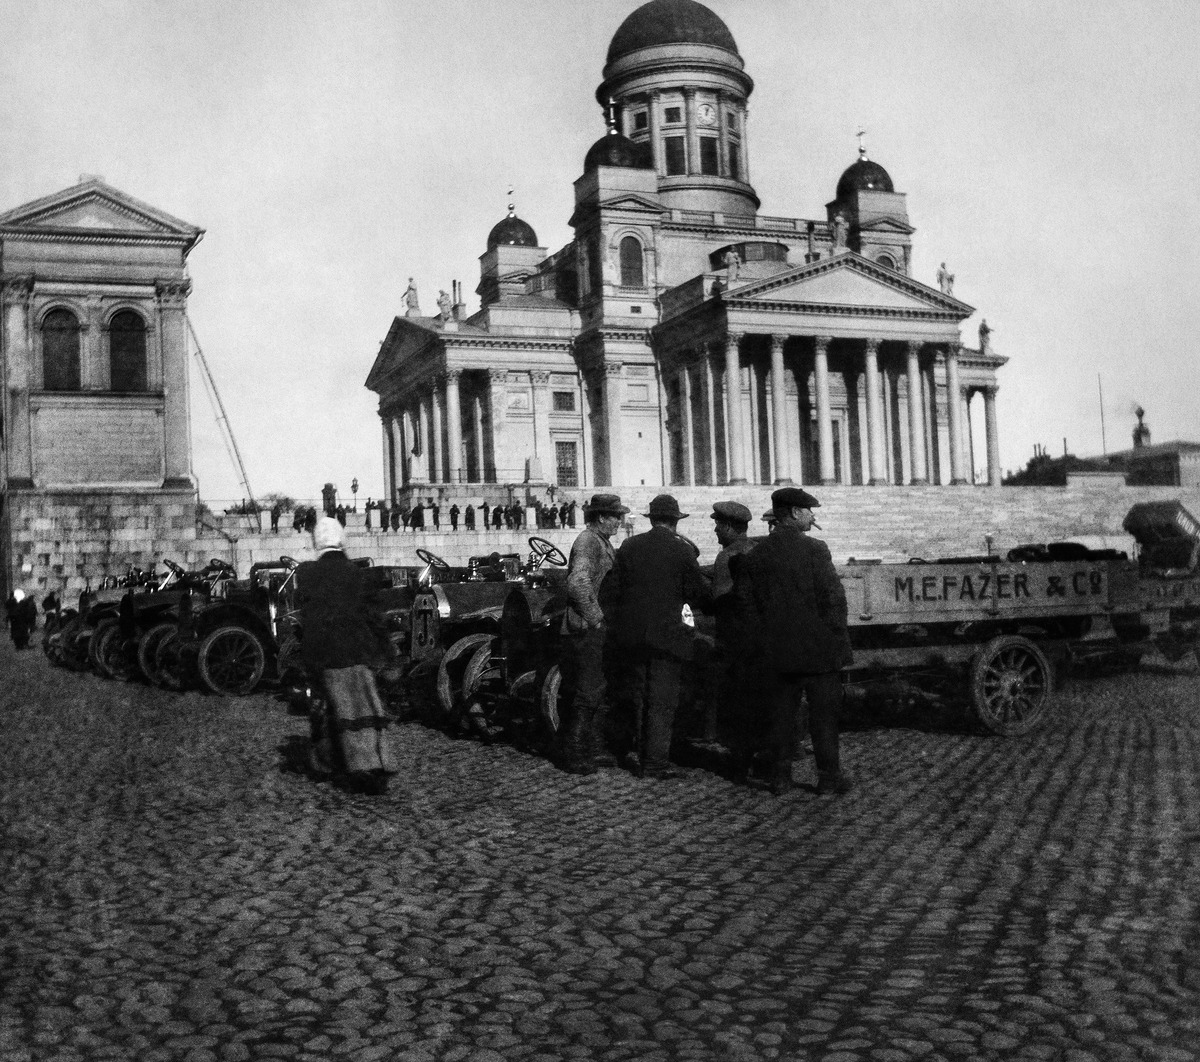
Ensimmäinen maailmansota
sisällön kuvaus: Ensimmäinen maailmansota. Autoja kerätään pakkoluovutettaviksi sotilaskäyttöön Senaatintorilla 1914. Venäjän keisarikunta tarvitsi kalustoa, ja se vaikutti myös Helsingin siviiliväestöön. mustavalkoinen
Kuvaaja: Timiriasew, Ivan, valokuvaaja
Ajankohta: kuvausaika 1914
Paikka: Suomi, Uusimaa, Helsinki, Kruununhaka Helsinki, Senaatintori
Aiheet: sodat, ensimmäinen maailmansota, autot, kuorma-autot, aukiot, torit, kirkot, kiveys, miehet, naiset